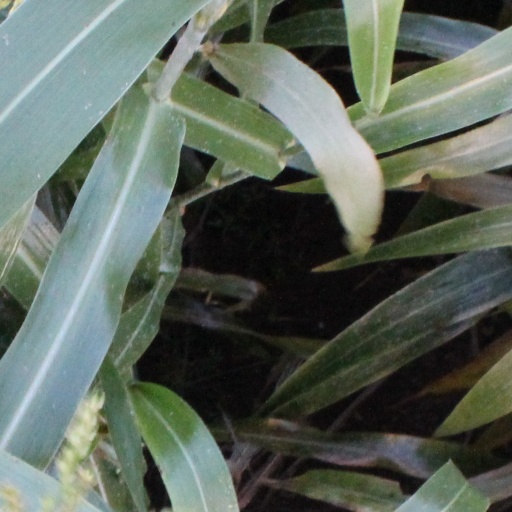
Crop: sorghum